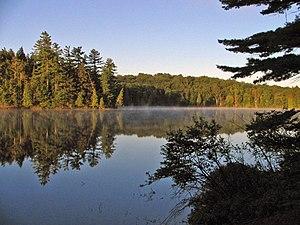
Cet article concerne une liste des parcs d'État de New York aux États-Unis d'Amérique par ordre alphabétique. Ils sont gérés par le New York State Office of Parks, Recreation and Historic Preservation.
Le parc Adirondack est une zone protégée constituée autour des monts Adirondacks, dans le nord de l'État de New York. Avec 24 700 km² — la taille approximative du Vermont —, c'est le plus grand parc et National Historic Landmark des États-Unis.